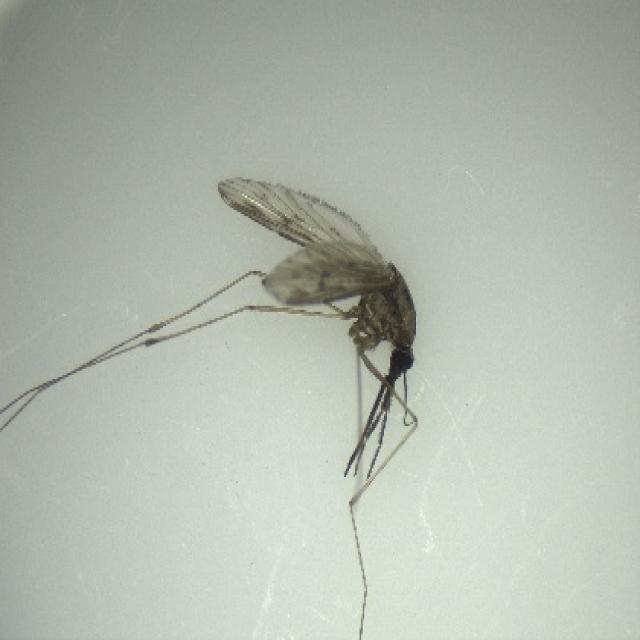
Species: anopheles_sinensis